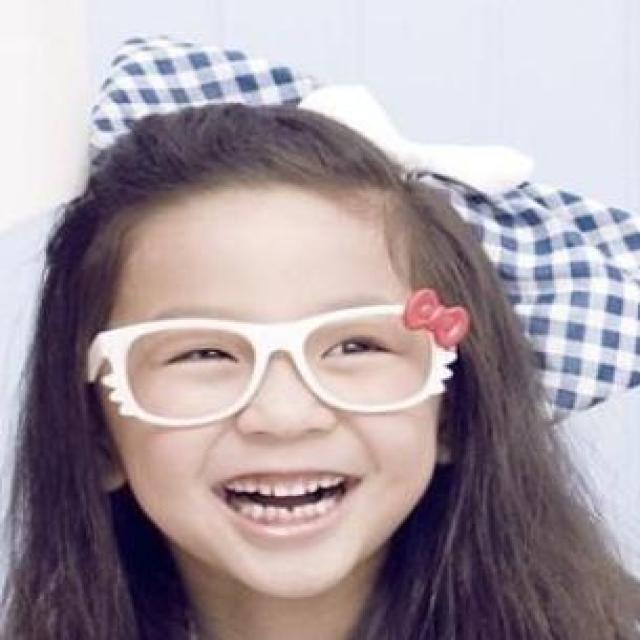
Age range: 0-12